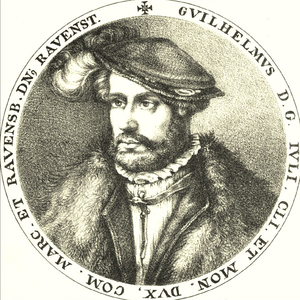
Guillaume de Juliers-Berg fut duc de Berg sous le nom de Guillaume III et duc de Juliers et comte de Ravensberg sous le nom de Guillaume IV de 1475 à 1511.